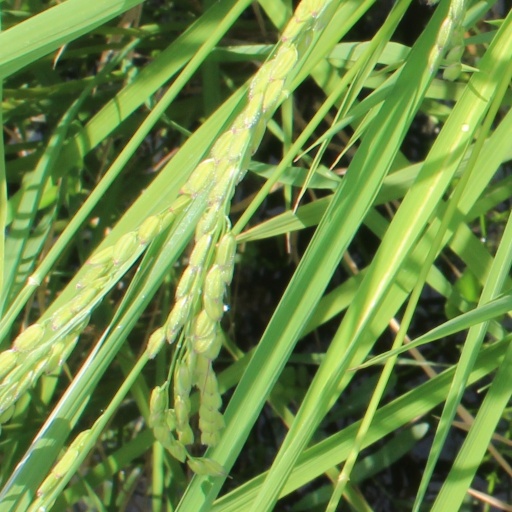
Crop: rice